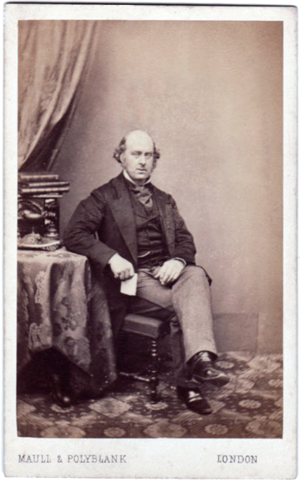
James Talbot, 4ᵉ baron Talbot de Malahide FRS, est un politicien libéral anglo-irlandais et un archéologue amateur.